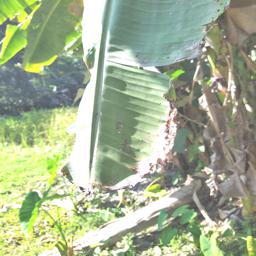
Label: JAHAJI LEAF